Nico van Hinte

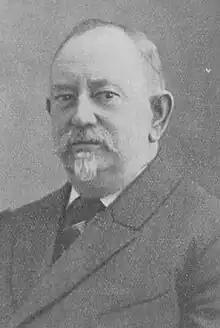
Nico van Hinte

Nicolaas van Hinte (13 July 1869 – 6 November 1932) was a Dutch trade union leader.